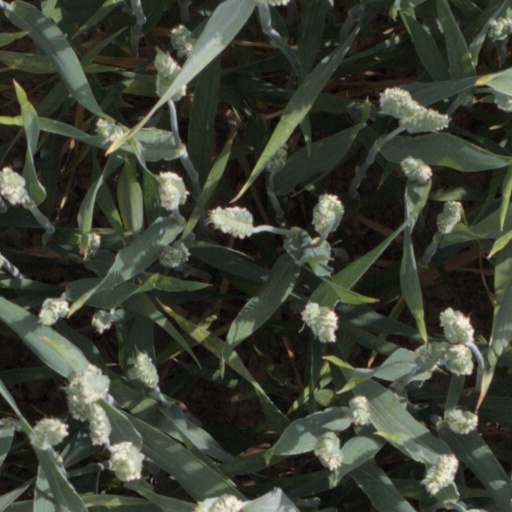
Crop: wheat